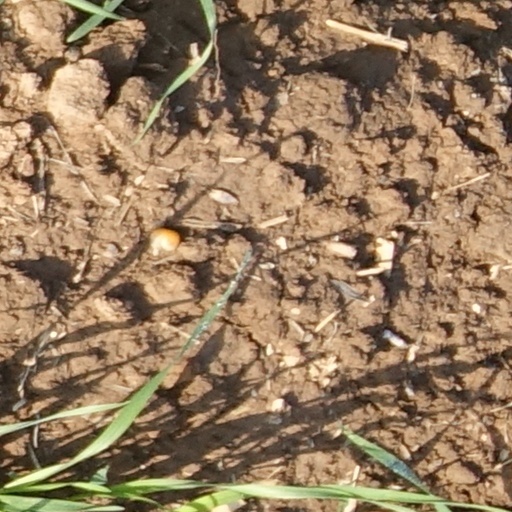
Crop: wheat